Yu-Gi-Oh! VRAINS

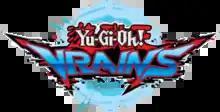

is a Japanese anime series animated by Gallop. It is the fifth anime spin-off in the "Yu-Gi-Oh!" franchise. The series aired in Japan on TV Tokyo from May 10, 2017 to September 25, 2019. It was simulcast outside of Asia by Crunchyroll courtesy of Konami Cross Media NY. It premiered in the United States on November 3, 2020 on Pluto TV. The term 'VRAINS' derives from 'Virtual Reality' (VR), 'Artificial Intelligence' (AI), 'Network System' (NS). The series revolves around the exploits of the protagonist Yusaku within the virtual world named VRAINS. In addition to featuring previous summoning mechanics, "VRAINS" introduces the new "Link Summon" mechanic.